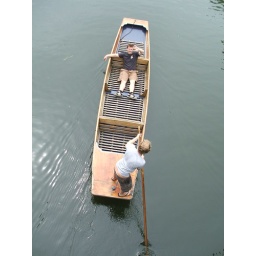
The traditional punting boats on the river in Cambridge. and the traditional upper class student with his arse hanging out.